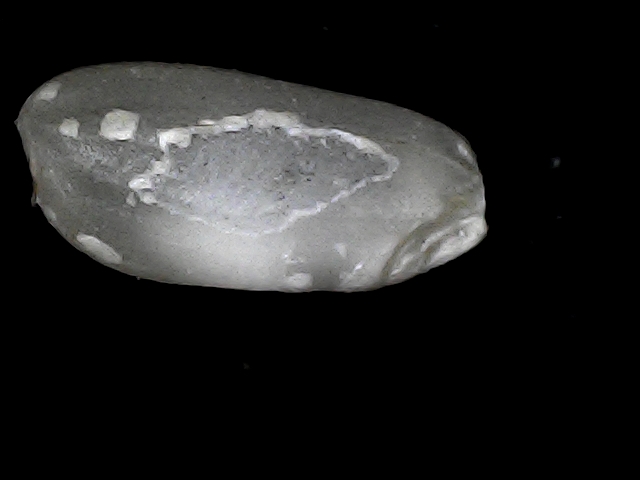
Rice variety: BD33